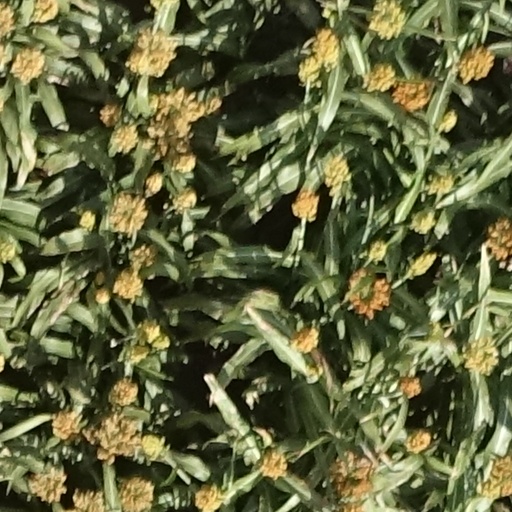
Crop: sorghum